Earle Nelson

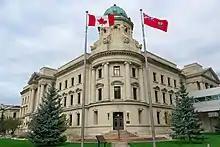
Nelson's trial took place at the Winnipeg Law Courts Building

In the fall of 1926, Nelson relocated to Portland, Oregon, where he raped and murdered 35-year-old landlady Beata Withers on October 19, her body found by her teenage son, stuffed beneath clothing inside a steamer trunk in the attic of her home. The following day, 59-year-old Virginia Grant was murdered in a vacant property she owned on East 22nd Street, her body hidden behind the home's basement furnace. On October 21, landlady Mabel Fluke disappeared from her home in Portland; her body was discovered several days later in the attic, strangled with a scarf. Despite the subsequent similar murders of Grant and Fluke, a coroner's jury of four men and two women was appointed on October 28 to evaluate the "mysterious" death of Withers. The jury's decision was split in half, with three believing her death was a suicide and the other three believing it murder.